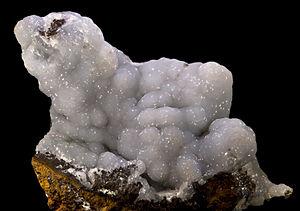
Smithsonite Localité
La smithsonite est un minéral constitué de carbonate de zinc ZnCO₃, avec des traces de Fe, Co, Cu, Mn, Ca, Cd, Mg et In.
Le Laurion est un massif minier de Grèce, situé au sud de l'Attique, et formant grossièrement un triangle délimité au nord-ouest par le golfe d'Aghios Nikolaos, au nord-est par la baie de Daskalio, et au sud par le cap Sounion. D'une surface d'environ 210 km², la région de Laurion est reliée au reste de l'Attique, notamment les plaines de Keratea et d'Anaphlystos, par le col de Métropési. Elle a donné son nom à une commune grecque de l'Attique, près d'Athènes, cité côtière sur la mer Égée